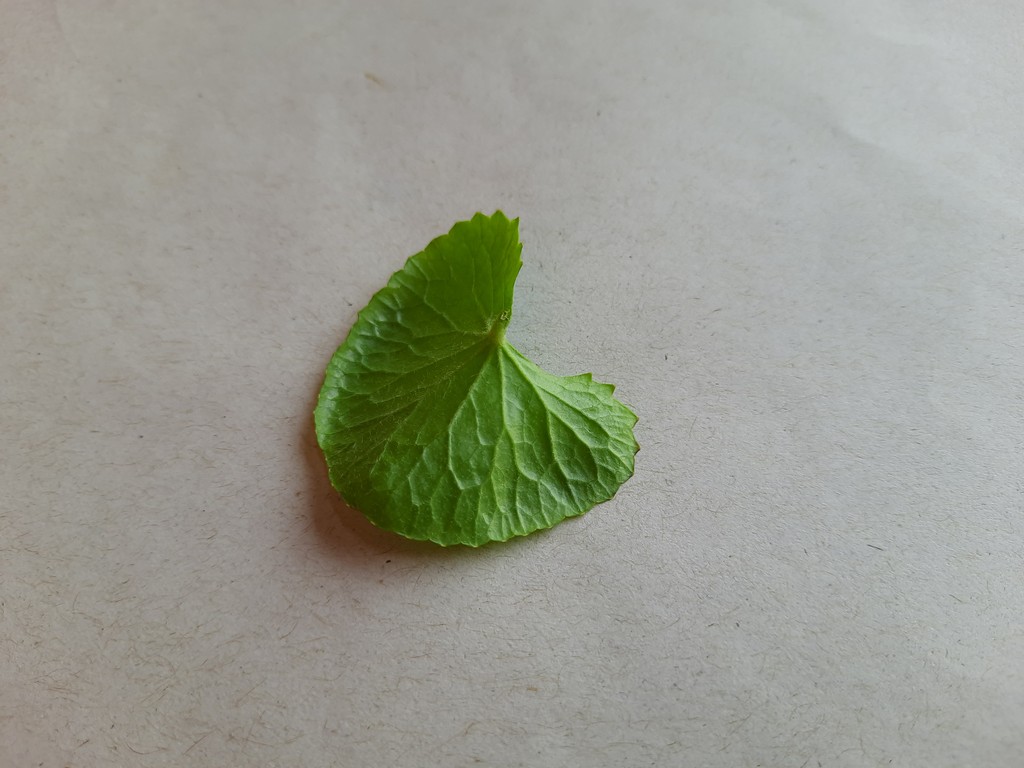
Label: Healthy